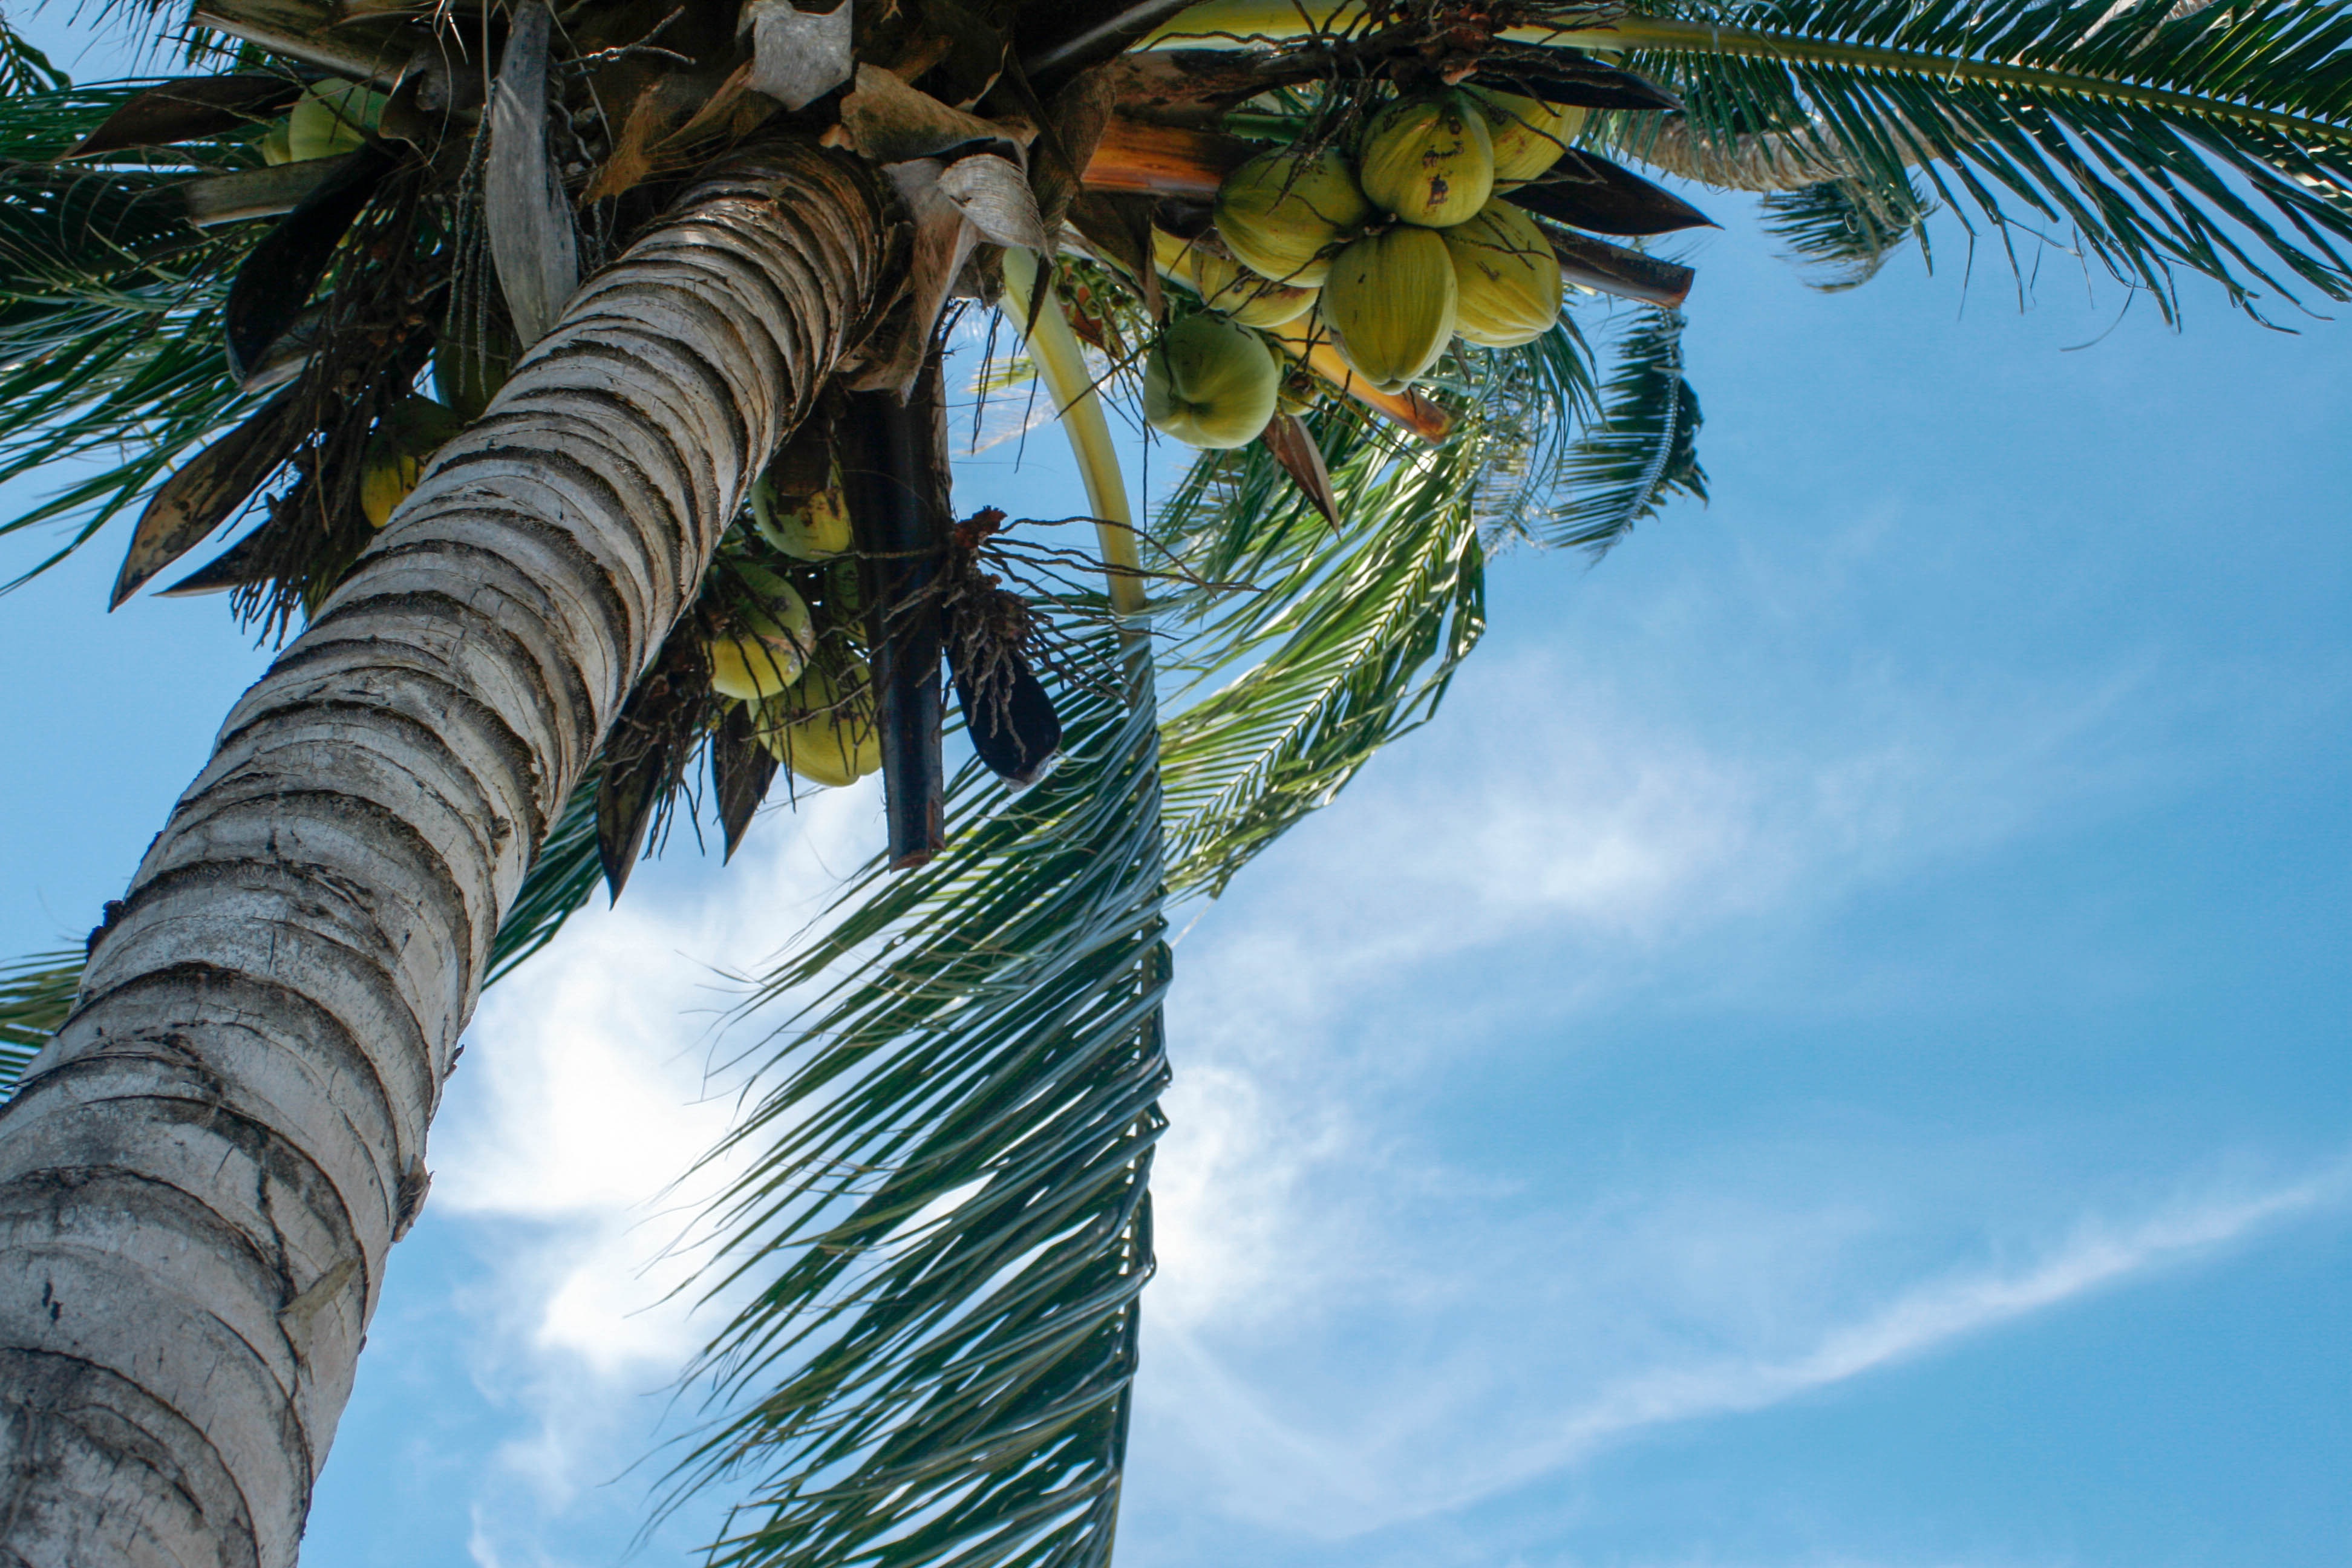
beach, sea, coast, tree, water, nature, branch, plant, sky, sunlight, leaf, flower, summer, seaside, botany, blue, tourism, flora, thailand, tour, happy, holidays, the island, tropics, sea water, flowering plant, 7 days week, woody plant, land plant, arecales, palm family